Kristina Hänel

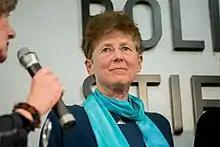

Kristina Gisela Hänel (born August 5, 1956) is a German general medicine and emergency physician. When practicing in Gießen, Hänel achieved national recognition because she was accused of advertising for the abortion of pregnancy and sentenced to a fine. She appealed, winning the appeal after a change in the Criminal Code made it possible for her to list abortions as a procedure she conducts on her website.